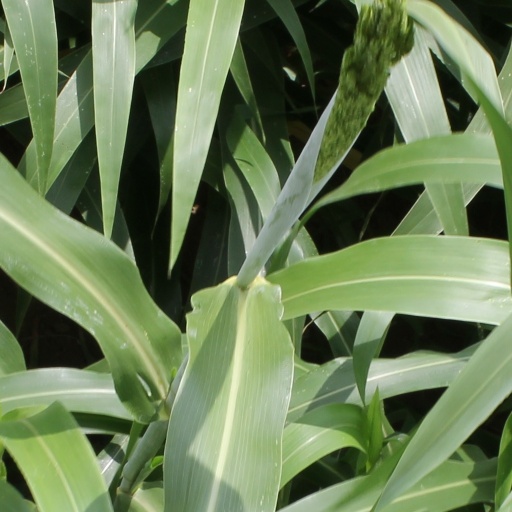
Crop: sorghum